Bearspaw, Alberta

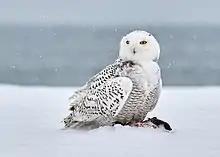
Snowy Owl

Common redpolls (Carduelis flammea) can be easily spotted because of its bright red feathers on its forehead and black feathers on its chin. Males have a patch of pink on their chest with the rest of their feathers made up of streaks of brown compared to the females which lacks only the pink chest. Both of the sexes have an average weight of 11-20g and a length of 12–14 cm